List of United States Supreme Court cases, volume 88

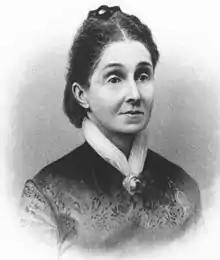
Virginia Minor, plaintiff

In "Minor v. Happersett", 88 U.S. (21 Wall.) 162 (1875), the Supreme Court held that, while women are no less citizens than are men, citizenship does not confer a right to vote and state laws barring women from voting are constitutionally valid. The ruling was based on an interpretation of the Privileges or Immunities Clause of the Fourteenth Amendment. The Nineteenth Amendment, which became a part of the Constitution in 1920, effectively overruled "Minor" by prohibiting discrimination in voting rights based on sex. In the 1960s, the Court started to view voting as a fundamental right covered by the Equal Protection Clause of the Fourteenth Amendment. In his dissenting opinion in a 1964 Supreme Court case involving reapportionment in the Alabama state legislature, Associate Justice John Marshall Harlan II included "Minor" in a list of past decisions about voting and apportionment which were no longer being followed.